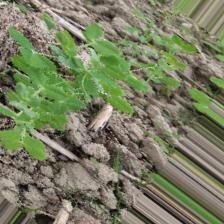
Label: Normal